Animal coloration

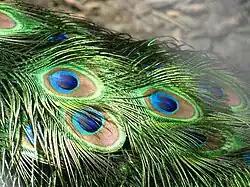
The brilliant iridescent colours of the peacock's tail feathers are created by Structural coloration.

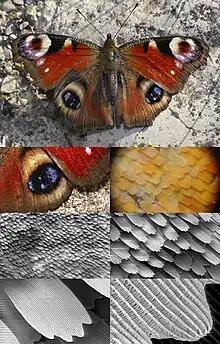
Butterfly wing at different magnifications reveals microstructured chitin acting as diffraction grating.

While many animals are unable to synthesize carotenoid pigments to create red and yellow surfaces, the green and blue colours of bird feathers and insect carapaces are usually not produced by pigments at all, but by structural coloration. Structural coloration means the production of colour by microscopically-structured surfaces fine enough to interfere with visible light, sometimes in combination with pigments: for example, peacock tail feathers are pigmented brown, but their structure makes them appear blue, turquoise and green. Structural coloration can produce the most brilliant colours, often iridescent. For example, the blue/green gloss on the plumage of birds such as ducks, and the purple/blue/green/red colours of many beetles and butterflies are created by structural coloration. Animals use several methods to produce structural colour, as described in the table.